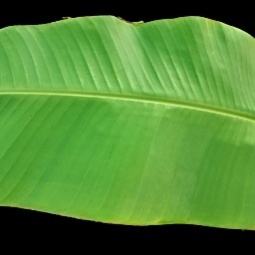
Label: Healthy